Gayrabetov Mansion

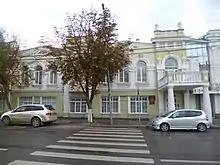

The Gayrabetov Mansion is a building in Rostov-on-Don, located on Liberty Square. The house was built in 1880. Initially it belonged to the relatives of merchant Karp Gayrabetov. At the beginning of the 20th century, the building was acquired by the manufacturer Mark Iskidarov. Since 2011, the has been located in the mansion. The Gayrabetov Mansion has the status of an object of cultural heritage of regional significance.